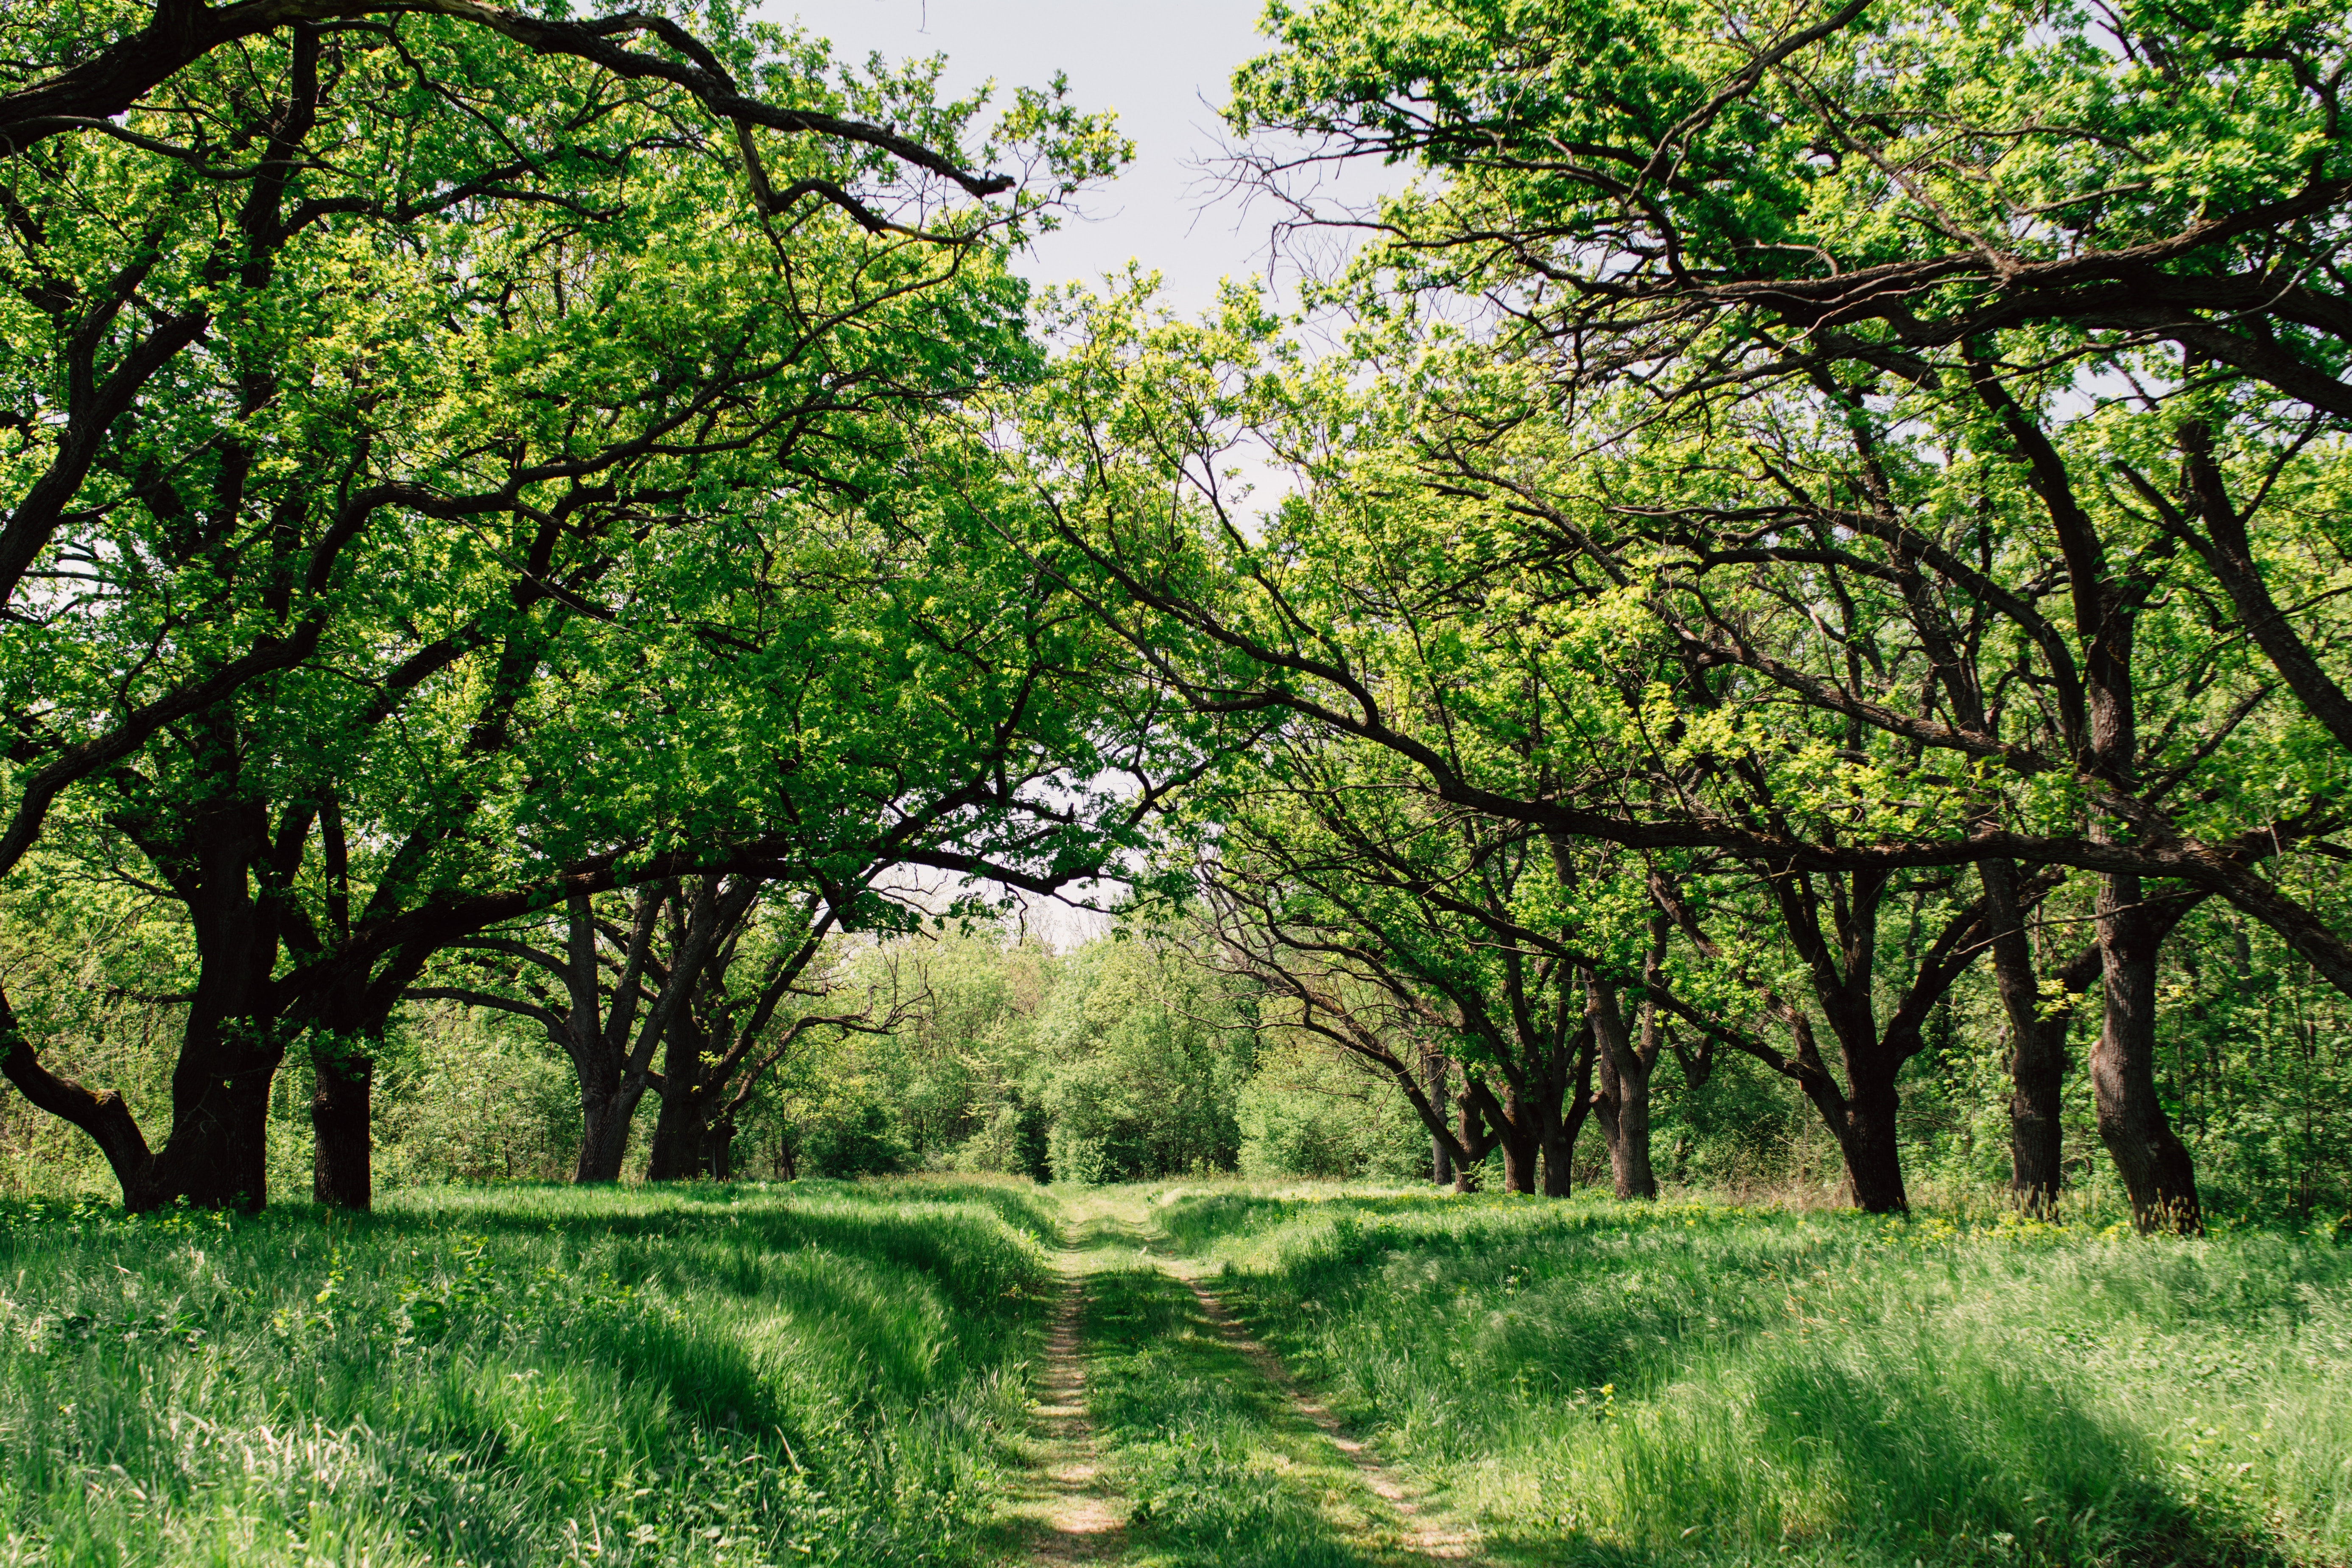
landscape, tree, nature, forest, grass, branch, plant, sky, field, meadow, prairie, sunlight, leaf, wildlife, spring, jungle, pasture, savanna, cool image, grassland, vegetation, shrub, deciduous, oak, plantation, grove, woodland, cool photo, ecosystem, nature reserve, biome, old growth forest, grass family, woody plant, temperate broadleaf and mixed forest, ecoregion, riparian forest, shrubland, plant community, tropical and subtropical coniferous forests